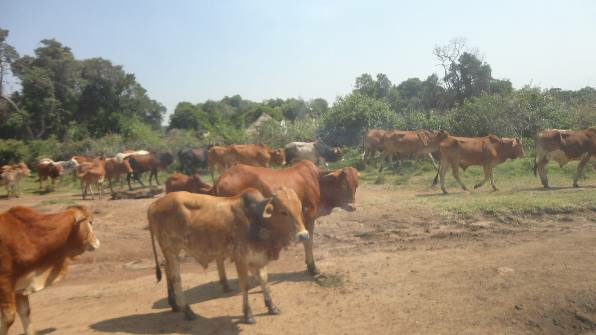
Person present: No